Live USB

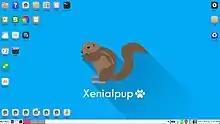
Puppy Linux, an example of an operating system for live USBs

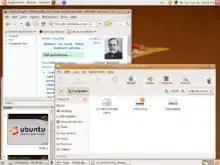
Ubuntu 8.04 running Firefox, OpenOffice.org and Nautilus

A live USB is a portable USB-attached external data storage device containing a full operating system that can be booted from. The term is reminiscent of USB flash drives but may encompass an external hard disk drive or solid-state drive, though they may be referred to as "live HDD" and "live SSD" respectively. They are the evolutionary next step after live CDs, but with the added benefit of writable storage, allowing customizations to the booted operating system. Live USBs can be used in embedded systems for system administration, data recovery, or test driving, and can persistently save settings and install software packages on the USB device.